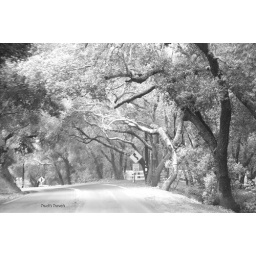
Another canyon road in my area. This street is known for many car crashes. Good for motorcycles as well.